United for Literacy

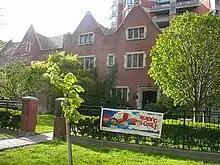
Gzowski House, the head office of United for Literacy in Toronto

In 1899, the Canadian Shield in northern Ontario was dotted with isolated lumber camps that were cut off from larger society. Alfred Fitzpatrick, a 37-year-old Nova Scotian, who was then a young minister of a Presbyterian Church at Nairn Centre (located west of Sudbury, Ontario), saw that many of the young men - who were largely new immigrants - who worked at these camps were denied the benefits of culture, education and enlightenment. Influenced by the notions of the Social Gospel movement and the teachings of Professor George Grant at his alma mater Queen's University, Fitzpatrick recognized that these men deserved "not charity but social justice." His prescription was straightforward: after securing the goodwill of the lumber magnates, he would go about from lumber camp to lumber camp, and in each he would erect large tents called "Reading Tents." Each tent was then outfitted with books and stationed by Labourer-Teachers who were university students recruited to volunteer at the tents to teach the workers to read and write. Outside each tent was a sign that said "Reading Tent. All Welcome." Thus, the Reading Tent Association was born. It was later renamed Frontier College.